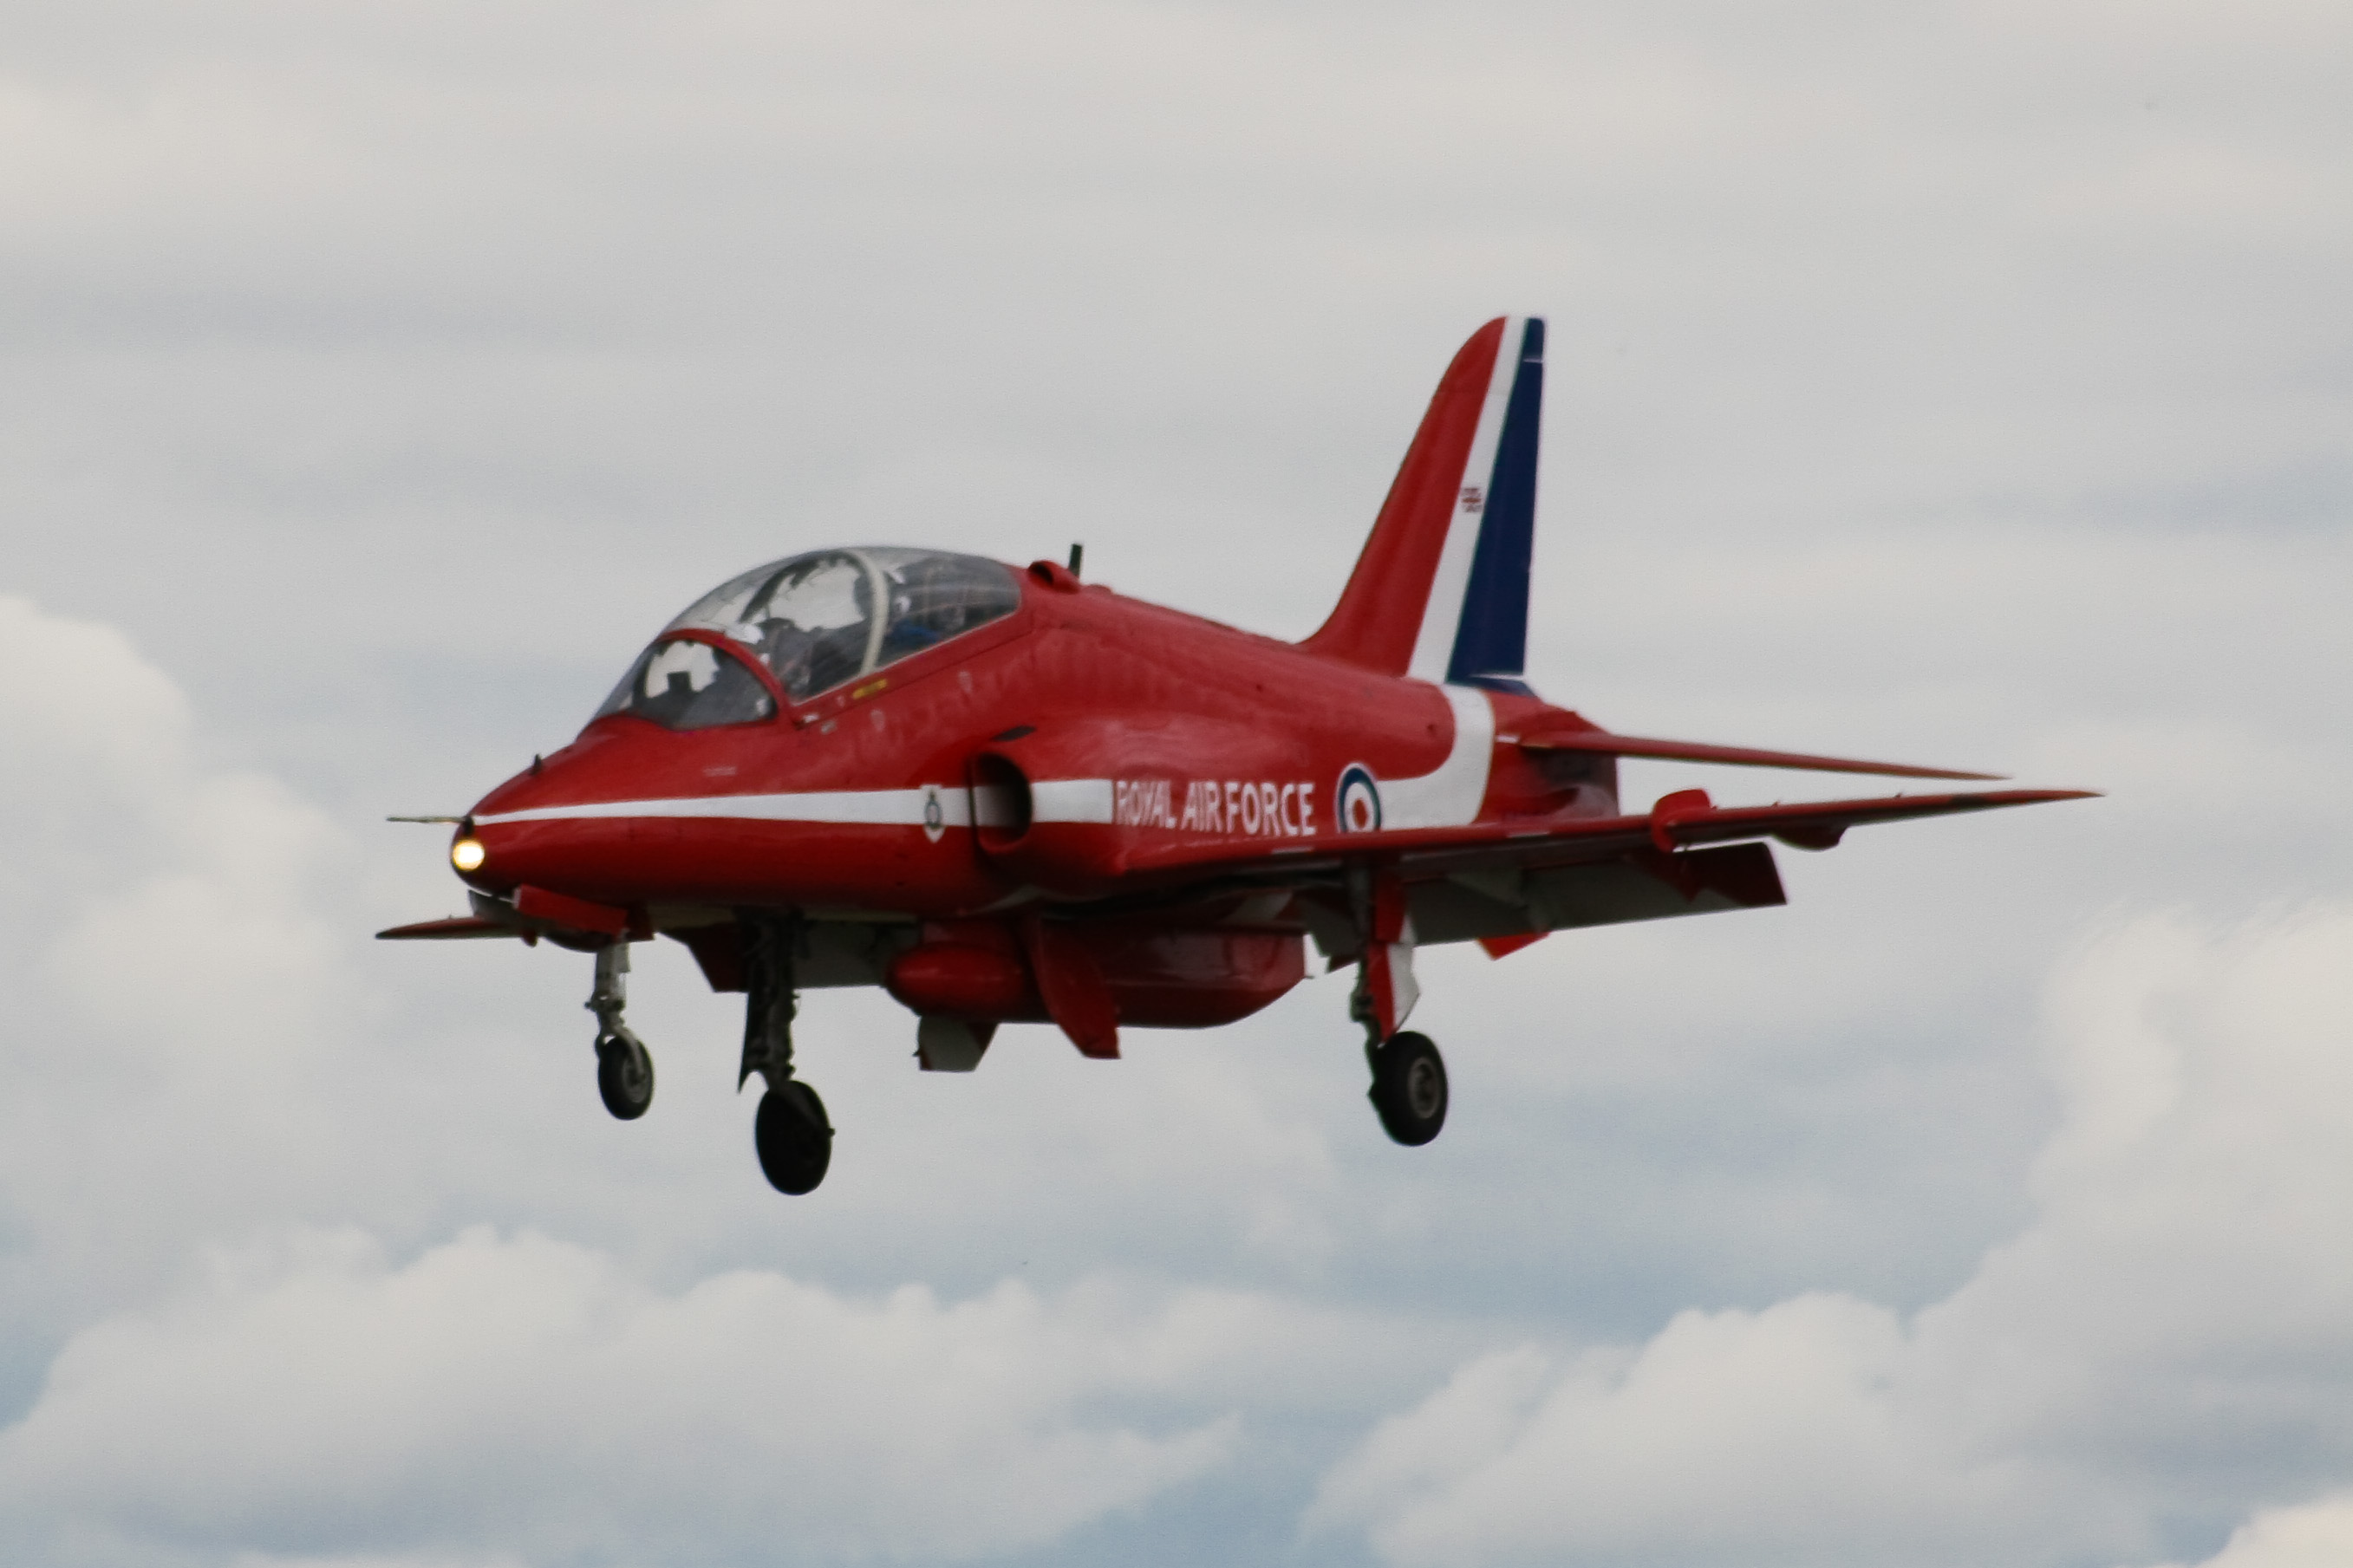
airplane, aircraft, jet, vehicle, aviation, flight, landing, air show, air force, jet aircraft, aerobatics, fighter aircraft, military aircraft, monoplane, atmosphere of earth, general aviation